Robert T. Craig

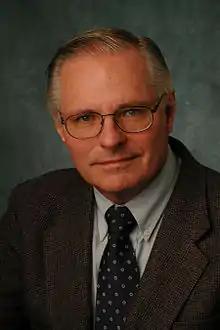
Robert T. Craig

Robert T. Craig (born May 10, 1947) is an American communication theorist from the University of Colorado, Boulder who received his BA in Speech at the University of Wisconsin–Madison, and his MA and PhD in communication from Michigan State University. Craig was on the 1988 founding board of the journal "Research on Language and Social Interaction," a position he continues to hold. From 1991 to 1993 Craig was the founding editor of the International Communication Association journal "Communication Theory" which has been in continuous publication since 1991. He is currently the editor for the ICA Handbook series. In 2009 Craig was elected as a Lifetime Fellow for the International Communication Association, an organization he was president for in 2004–2005.